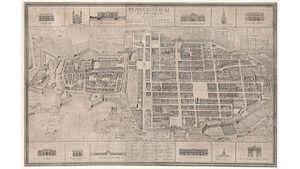
Plan général des deux villes de Nancy et des nouveaux édifices que sa Majesté le Roy de Pologne Duc de Lorraine et de Bar &amp
Nancy, contrairement à beaucoup de villes françaises, ne s'est pas développée circulairement autour d'un hyper-centre. Elle s'est développée depuis la période médiévale par la construction de nouveaux ensembles urbanistiques successifs, les uns à côté des autres, qui au cours des siècles ont généré l'une des villes les plus denses de France et d'Europe.
Charles III - Centre Ville est un des onze quartiers de Nancy.